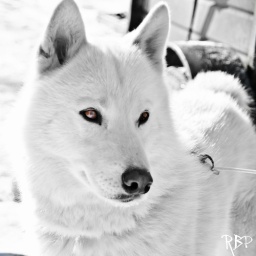
This solid white girl was simply gorgeous in person, and very reserved and regal as any queen should be